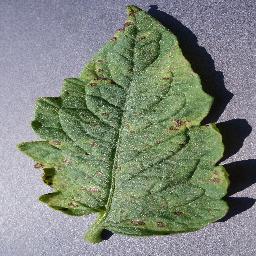
Label: Tomato___Septoria_leaf_spot